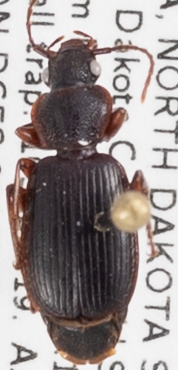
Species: Cymindis cribricollis
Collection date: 2019-09-10
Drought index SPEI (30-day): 1.834
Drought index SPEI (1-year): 1.834
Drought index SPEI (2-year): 0.966